Charles Dickens

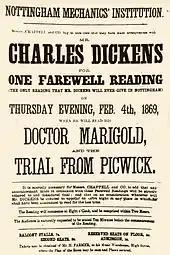
Poster promoting a reading by Dickens in Nottingham dated 4 February 1869, two months before he had a mild stroke

In late 1851, Dickens moved into Tavistock House where he wrote "Bleak House" (1852–53), "Hard Times" (1854) and "Little Dorrit" (1855–57). A work incorporating Gothic elements such as the depiction of London as a murky city swathed in fog, "Bleak House" is credited with introducing urban fog to the novel, which would become a frequent characteristic of urban Gothic literature and film. Reflecting the public enthusiasm for dinosaurs that first developed in Victorian England, the opening of "Bleak House" contains an early mention of dinosaurs in literature: "it would not be wonderful to meet a Megalosaurus, forty feet long or so, waddling like an elephantine lizard up Holborn Hill".